Blackpool Pleasure Beach

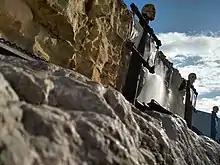
Valhalla

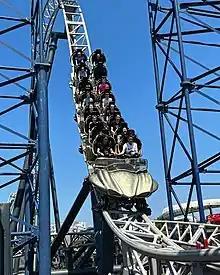
Icon

In 1931 the remaining Outhwaite family sold their share of the park to the Thompsons, who now had complete control and ownership of the business. The following year Watson Road was built alongside the park, which resulted in the closure of the Velvet Coaster. Thompson's next major investment was the construction of the "Fun House" in 1934 and "The Grand National", a Möbius loop wooden coaster built by celebrated coaster designer Charles Paige in 1935. Paige had designed numerous other rides at the Pleasure Beach, including the "Rollercoaster", another wooden coaster that was constructed on the site of The Velvet Coaster in 1933.